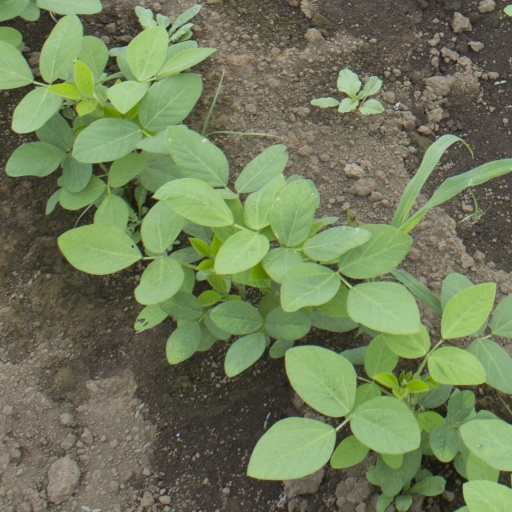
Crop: soybean